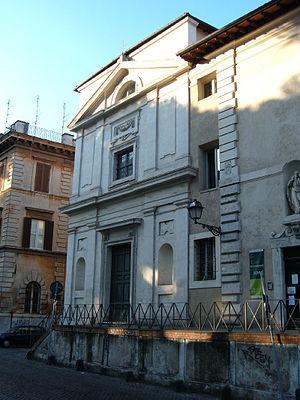
Eglise de Sainte Croix à la Lungara, à Rome, dans le ""rione Trastevere"". Italiano: Chiesa di Santa Croce alla Lungara, a Roma, nel rione Trastevere."
L'église Santa Croce alla Lungara est une église de Rome, située dans le rione Trastevere, sur la via della Lungara.